Economy of Niger

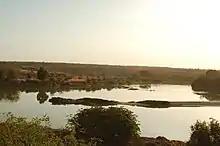
The fertile south of Niger near the Niger River.

The agricultural economy is based largely upon internal markets, subsistence agriculture, and the export of raw commodities: foodstuffs and cattle to neighbors. Foreign exchange earnings from livestock, although difficult to quantify, are considered the second source of export revenue behind mining and oil exports. Actual exports far exceed official statistics, which often fail to detect large herds of animals informally crossing into Nigeria. Some hides and skins are exported, and some are transformed into handicrafts.